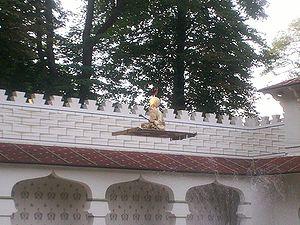
Efteling est un parc d'attractions et complexe de loisirs néerlandais situé à Kaatsheuvel, au Brabant-Septentrional.
Folkeparken Ouvert au public le 2 mai 1958. Aujourd'hui connu sous le nom Tivoli Friheden.
Le Bois des contes est une attraction située dans une section boisée du parc d'attractions Efteling, aux Pays-Bas, basée sur l'univers des contes européens. Depuis 31 mai 1952, le parc met en scène dans cette zone forestière de six hectares différents contes par la construction de saynètes, de bâtiments ou d'installations inspirées directement des contes des frères Grimm, d'Andersen ou encore de Charles Perrault.